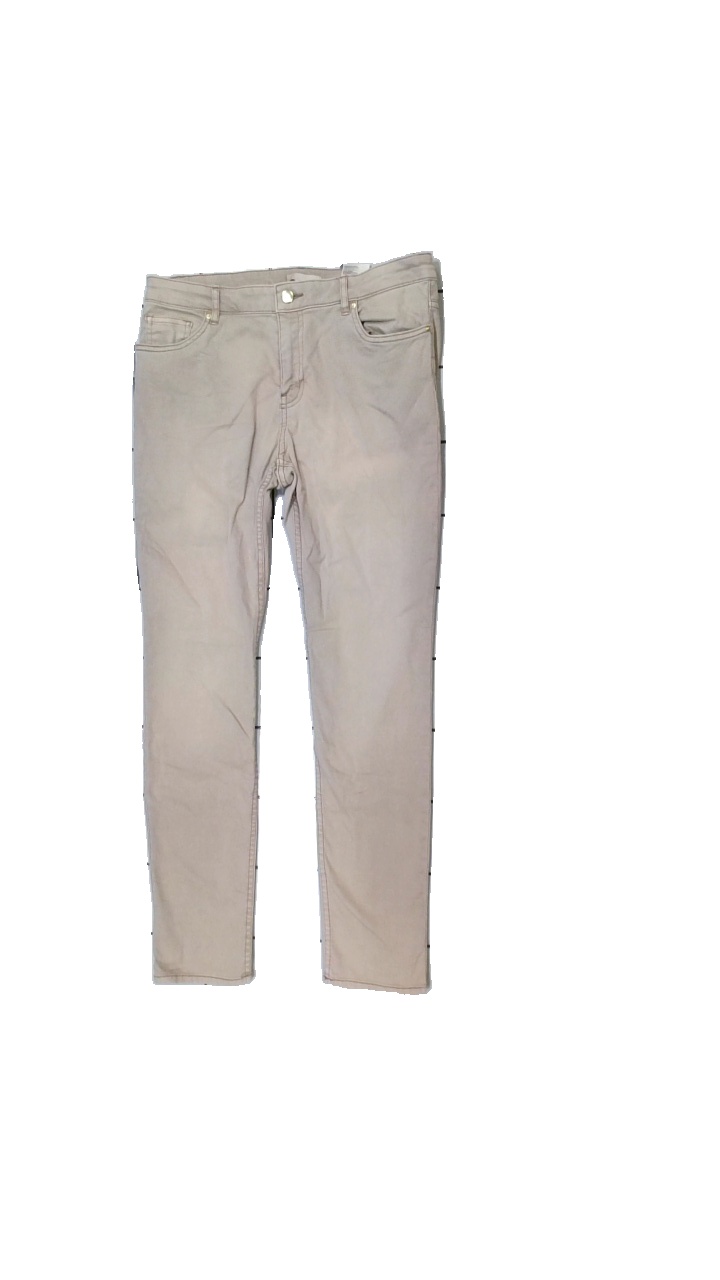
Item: Jeans (Ladies)
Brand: H&m
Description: beiga jeans
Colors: Beige
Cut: Tight
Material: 100% bomull
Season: All
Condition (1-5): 3
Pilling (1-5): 4
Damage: blekt
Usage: Export
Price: <50